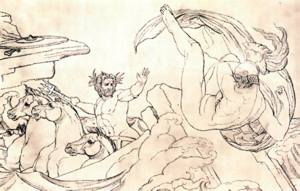
À l'origine Neptune, en latin Neptūnus, est un dieu entièrement latin. Dans la mythologie romaine, il est le dieu des eaux vives et des sources. Il est aussi le protecteur des pêcheurs, des bateliers et des chevaux d'après Virgile. Il apparaît dans le lectisterne de 399 av. J.-C., associé à Mercure, et en 217 av. J.-C. aux côtés de Minerve.